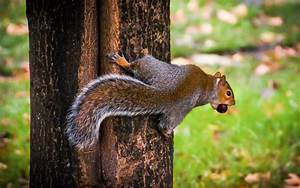
Label: scoiattolo